Mall walking

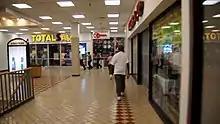
A group of mall walkers in The Shops at Iverson in Maryland, in 2011

Mall walking is a form of exercise in which people walk or jog through the usually long corridors of shopping malls as a substitute for a running track or other walking venue. Many malls open early so that people may mall walk; stores and other such facilities generally do not open at this time, though vending machine concessions are available. Many choose to mall walk as the indoor climate is comfortable, secure, and there is easy access to amenities, such as benches, toilets, Wi-Fi for fitness tracking, media access, and water fountains. Others are attracted to mall walking strictly for the opportunity to spectate other visitors of the mall. Clean and level surfaces also provide a safe walking environment.